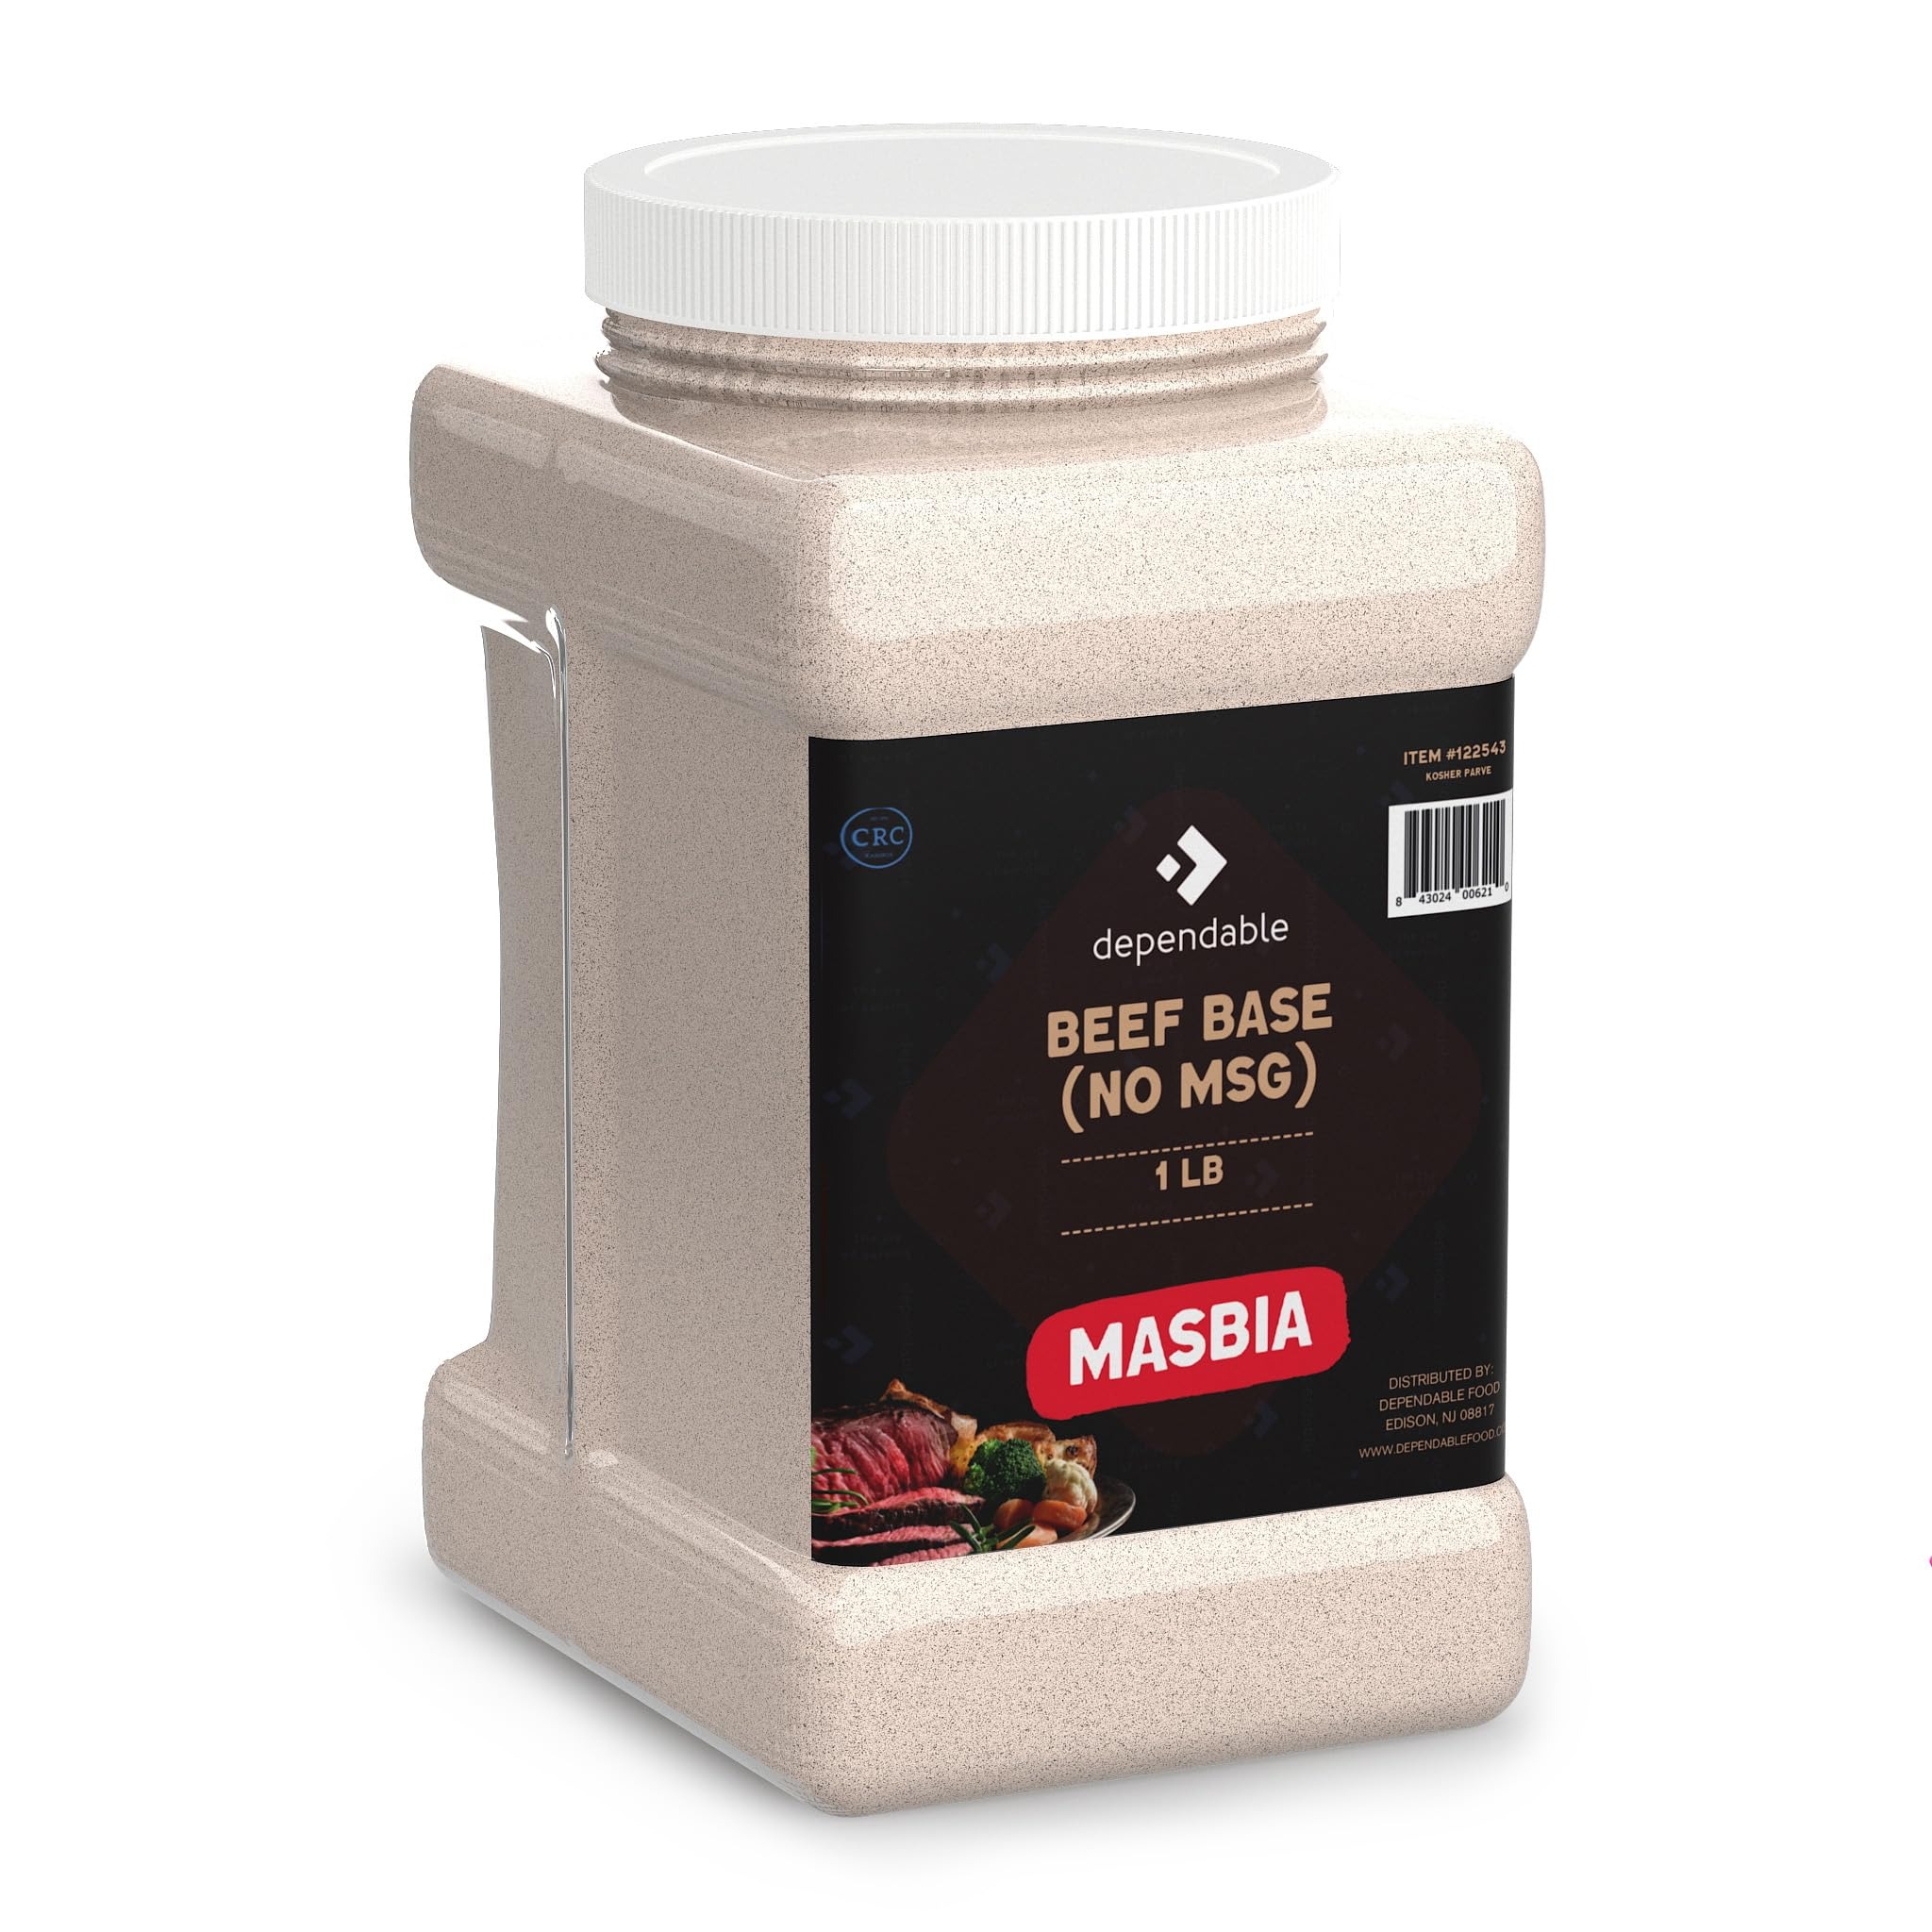
Item Name: Dependable Food Beef Soup Base - Beef Flavor Consommé | 15 Oz. Resealable Jar | No MSG, Gluten Free, Kosher | Perfect for Soups, Stocks, and Broths
Bullet Point 1: Rich Beef Flavor: Enjoy the hearty taste of beef in every dish with Dependable Food Beef Soup Base, perfect for soups, stews, sauces, and more.
Bullet Point 2: Premium Quality: Made with care, our soup base contains no MSG, gluten, or allergens, ensuring a wholesome and delicious experience for you and your family.
Bullet Point 3: Convenient Packaging: Our 15 Oz. resealable jar keeps your soup base fresh and flavorful, ready to enhance your favorite recipes whenever you need it.
Bullet Point 4: Kosher Certified: Trust in the quality of our product, certified kosher to meet your dietary preferences and requirements.
Bullet Point 5: Easy to Use: Simply mix our beef-flavored base with hot water to create a savory broth or add directly to your recipes for an extra boost of flavor.
Product Description: Elevate your culinary creations with Dependable Food Beef Soup Base. Crafted to perfection, our soup base delivers the hearty taste of beef in every spoonful. Whether you're making robust soups, flavorful stocks, or savory sauces, our premium-quality product is the perfect addition to your kitchen arsenal. Each 15 Oz. jar of Dependable Food Beef Soup Base is carefully sealed to preserve its freshness, ensuring that you get the most out of every scoop. Plus, with its resealable lid, you can conveniently store it in your pantry without worrying about spills or messes. We understand the importance of quality ingredients, which is why our soup base is free from MSG, gluten, and allergens, making it suitable for a wide range of dietary needs. Additionally, our product is kosher certified, giving you peace of mind with every use. Whether you're a professional chef or a home cook, Dependable Food Beef Soup Base is a must-have in any kitchen. Simply mix it with hot water for a delicious broth or incorporate it directly into your recipes for an extra burst of flavor. With Dependable Food Beef Soup Base, creating mouthwatering dishes has never been easier.
Value: 15.0
Unit: Ounce

Price: 13.99